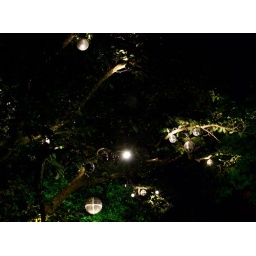
The tree was covered in Disco balls which cast wonderful reflections